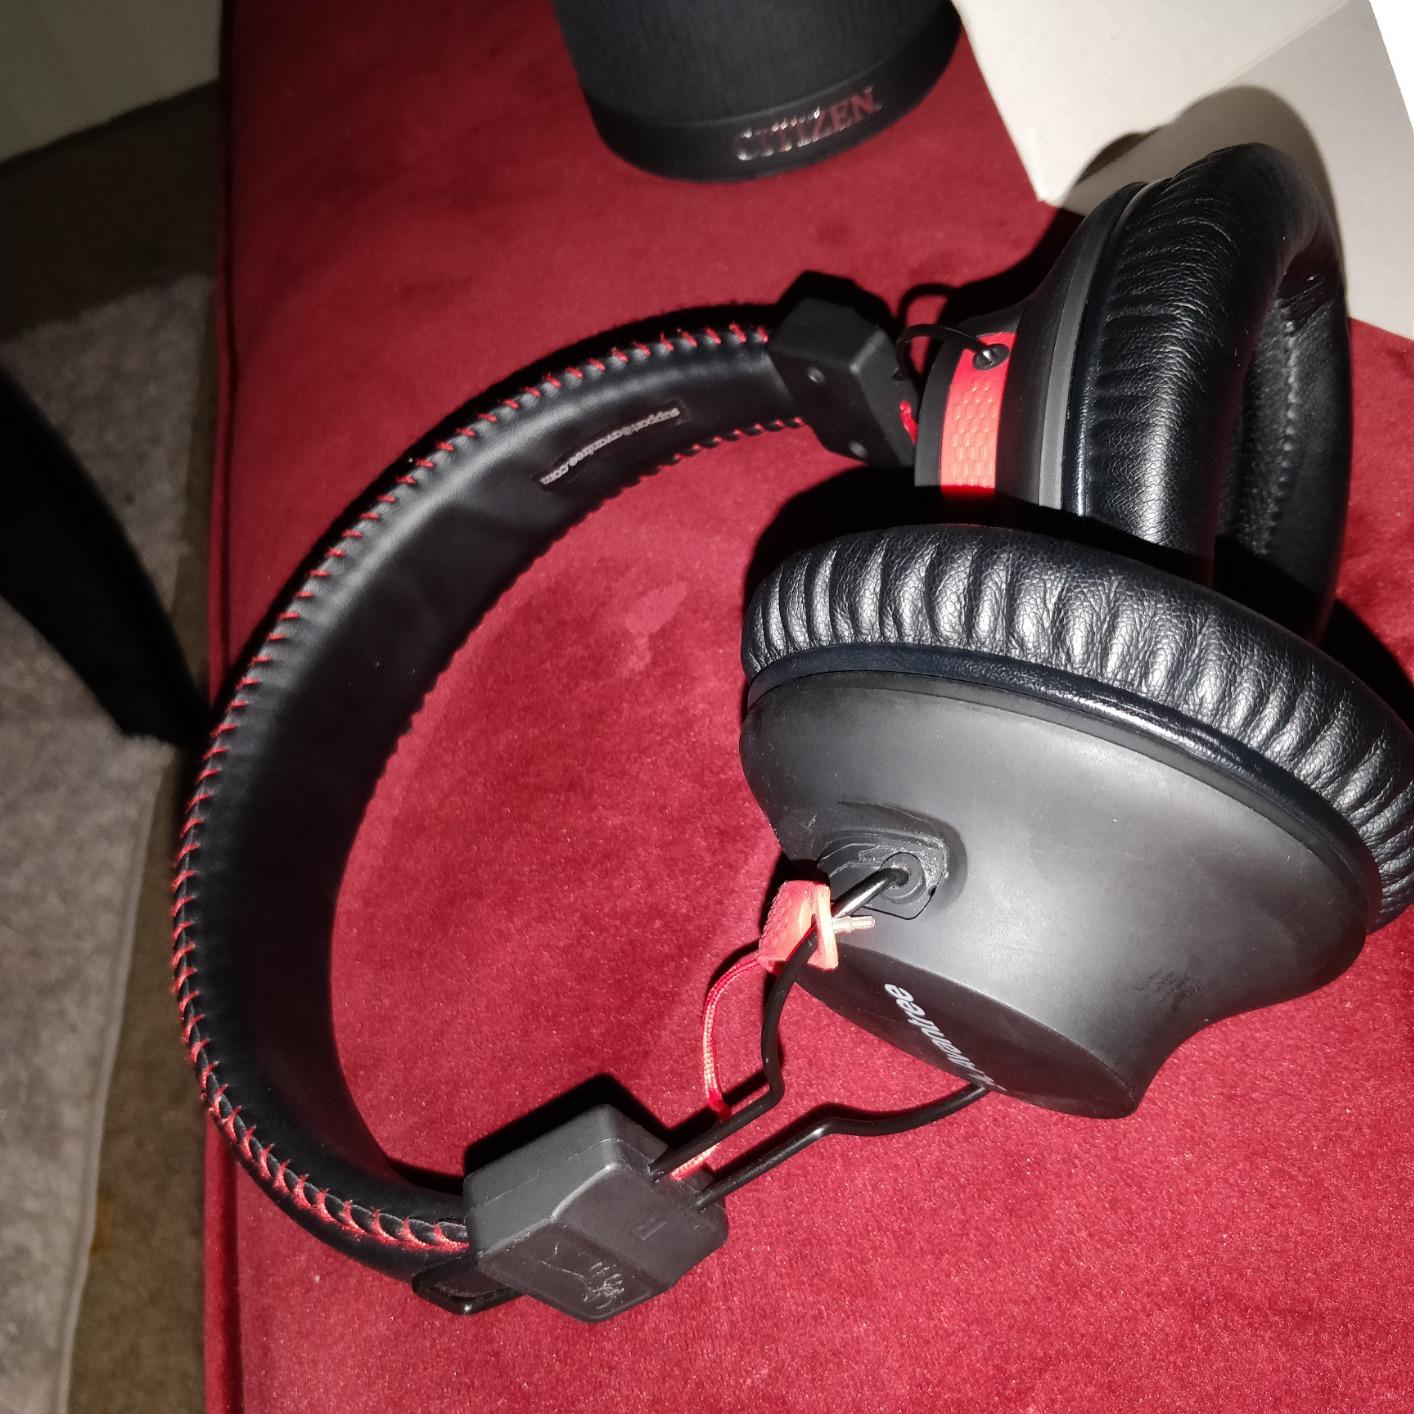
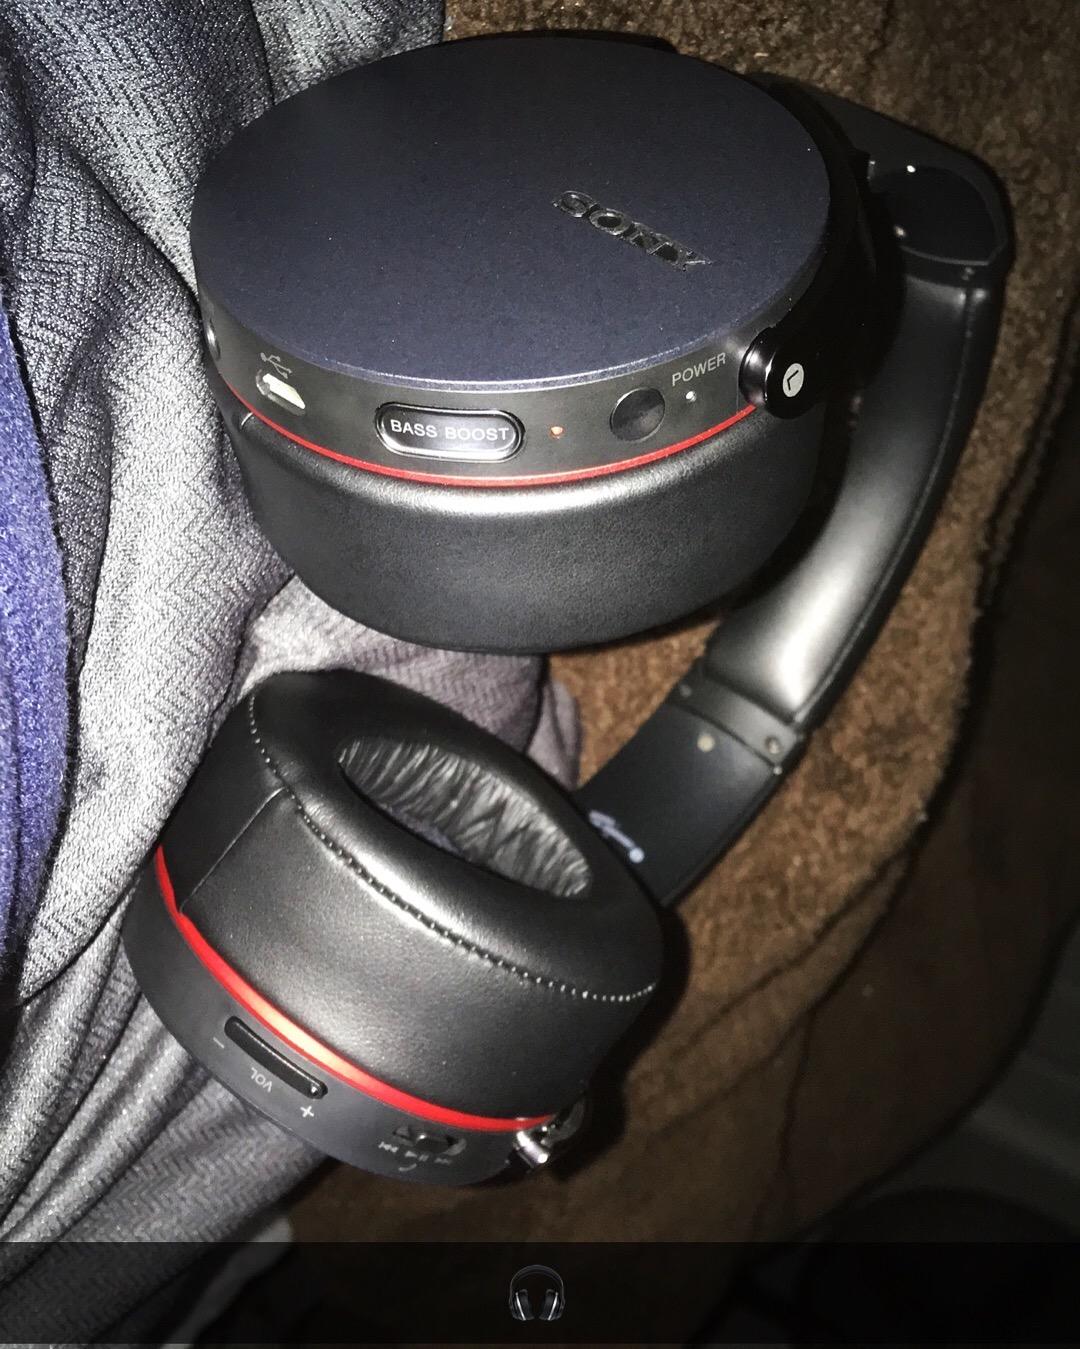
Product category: headphones
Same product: no